Birdsong (novel)

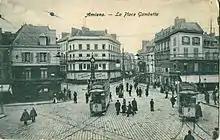
A plaza with trams in pre-War Amiens.

Faulks wrote the novel partly because he felt that the First World War had not been discussed enough in both literary and historical contexts. Reflecting on the novel twenty years later, Faulks felt that the published version did not fully do justice to the experience of war: it did not provide readers with "a full appreciation of the soldiers' physical experience; and, perhaps more importantly, a philosophical understanding of what it meant to be part of the first genocidal event of the century – the one that made the others imaginable".